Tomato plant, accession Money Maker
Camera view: vertical (180 deg); turntable rotation: 330 degrees
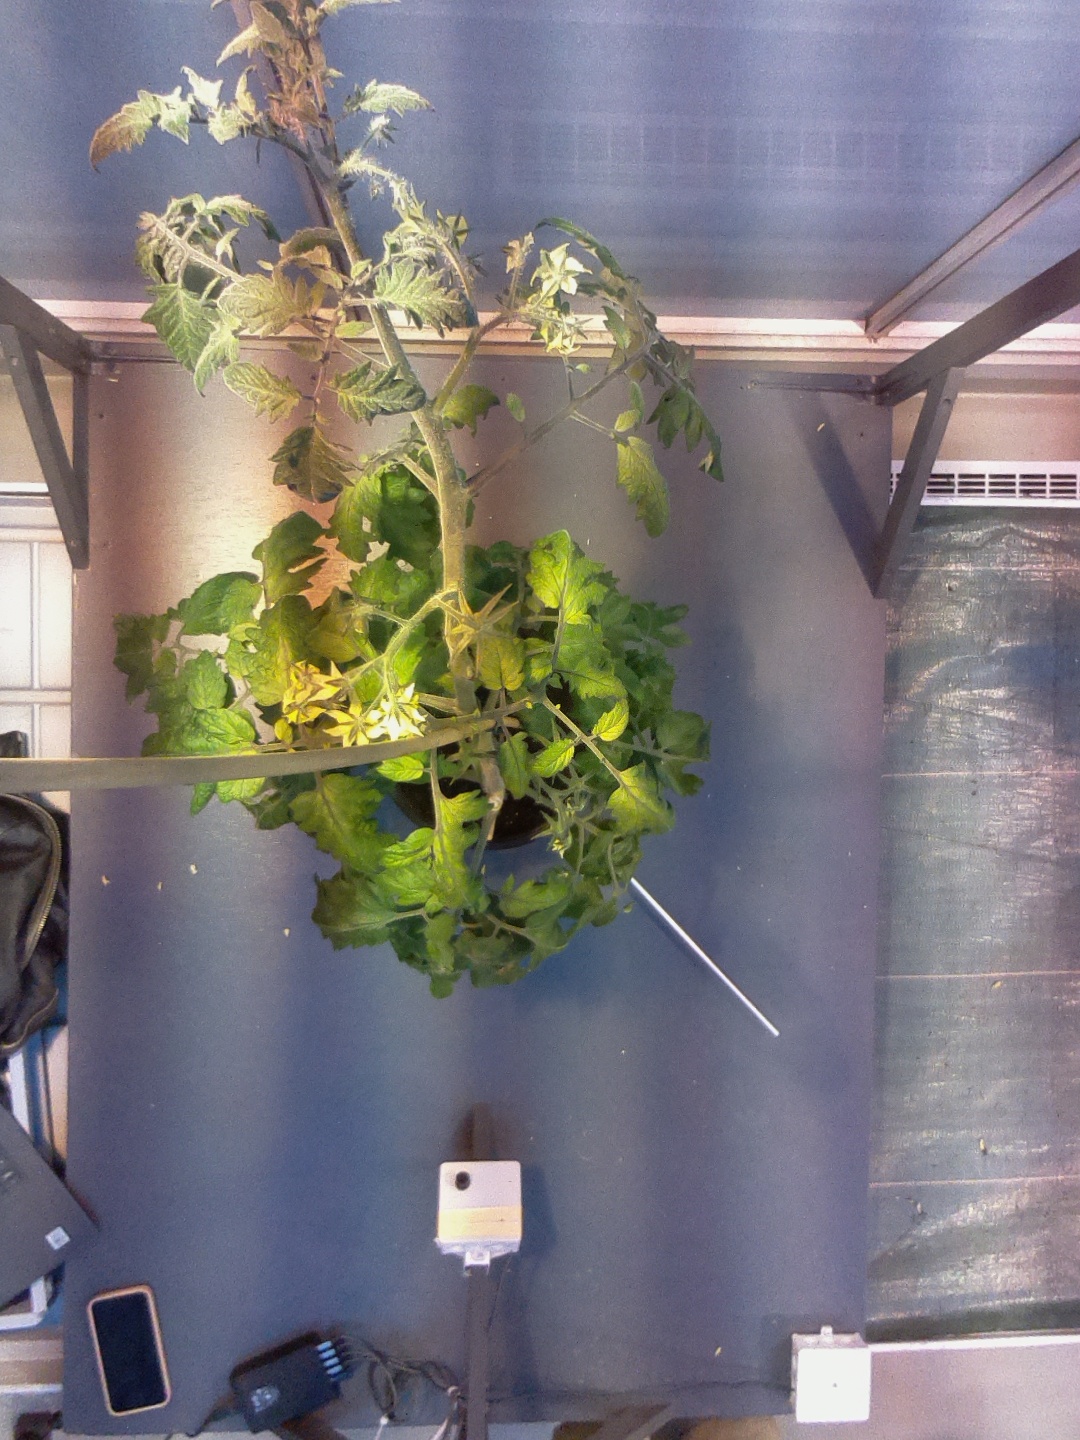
BBCH growth stage 70: Fruits at the main stem or branches visibles